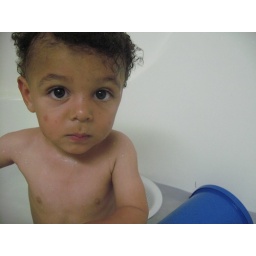
bath in the hotel. fun. no toys, just the colander, bucket, water glass. no bubbles